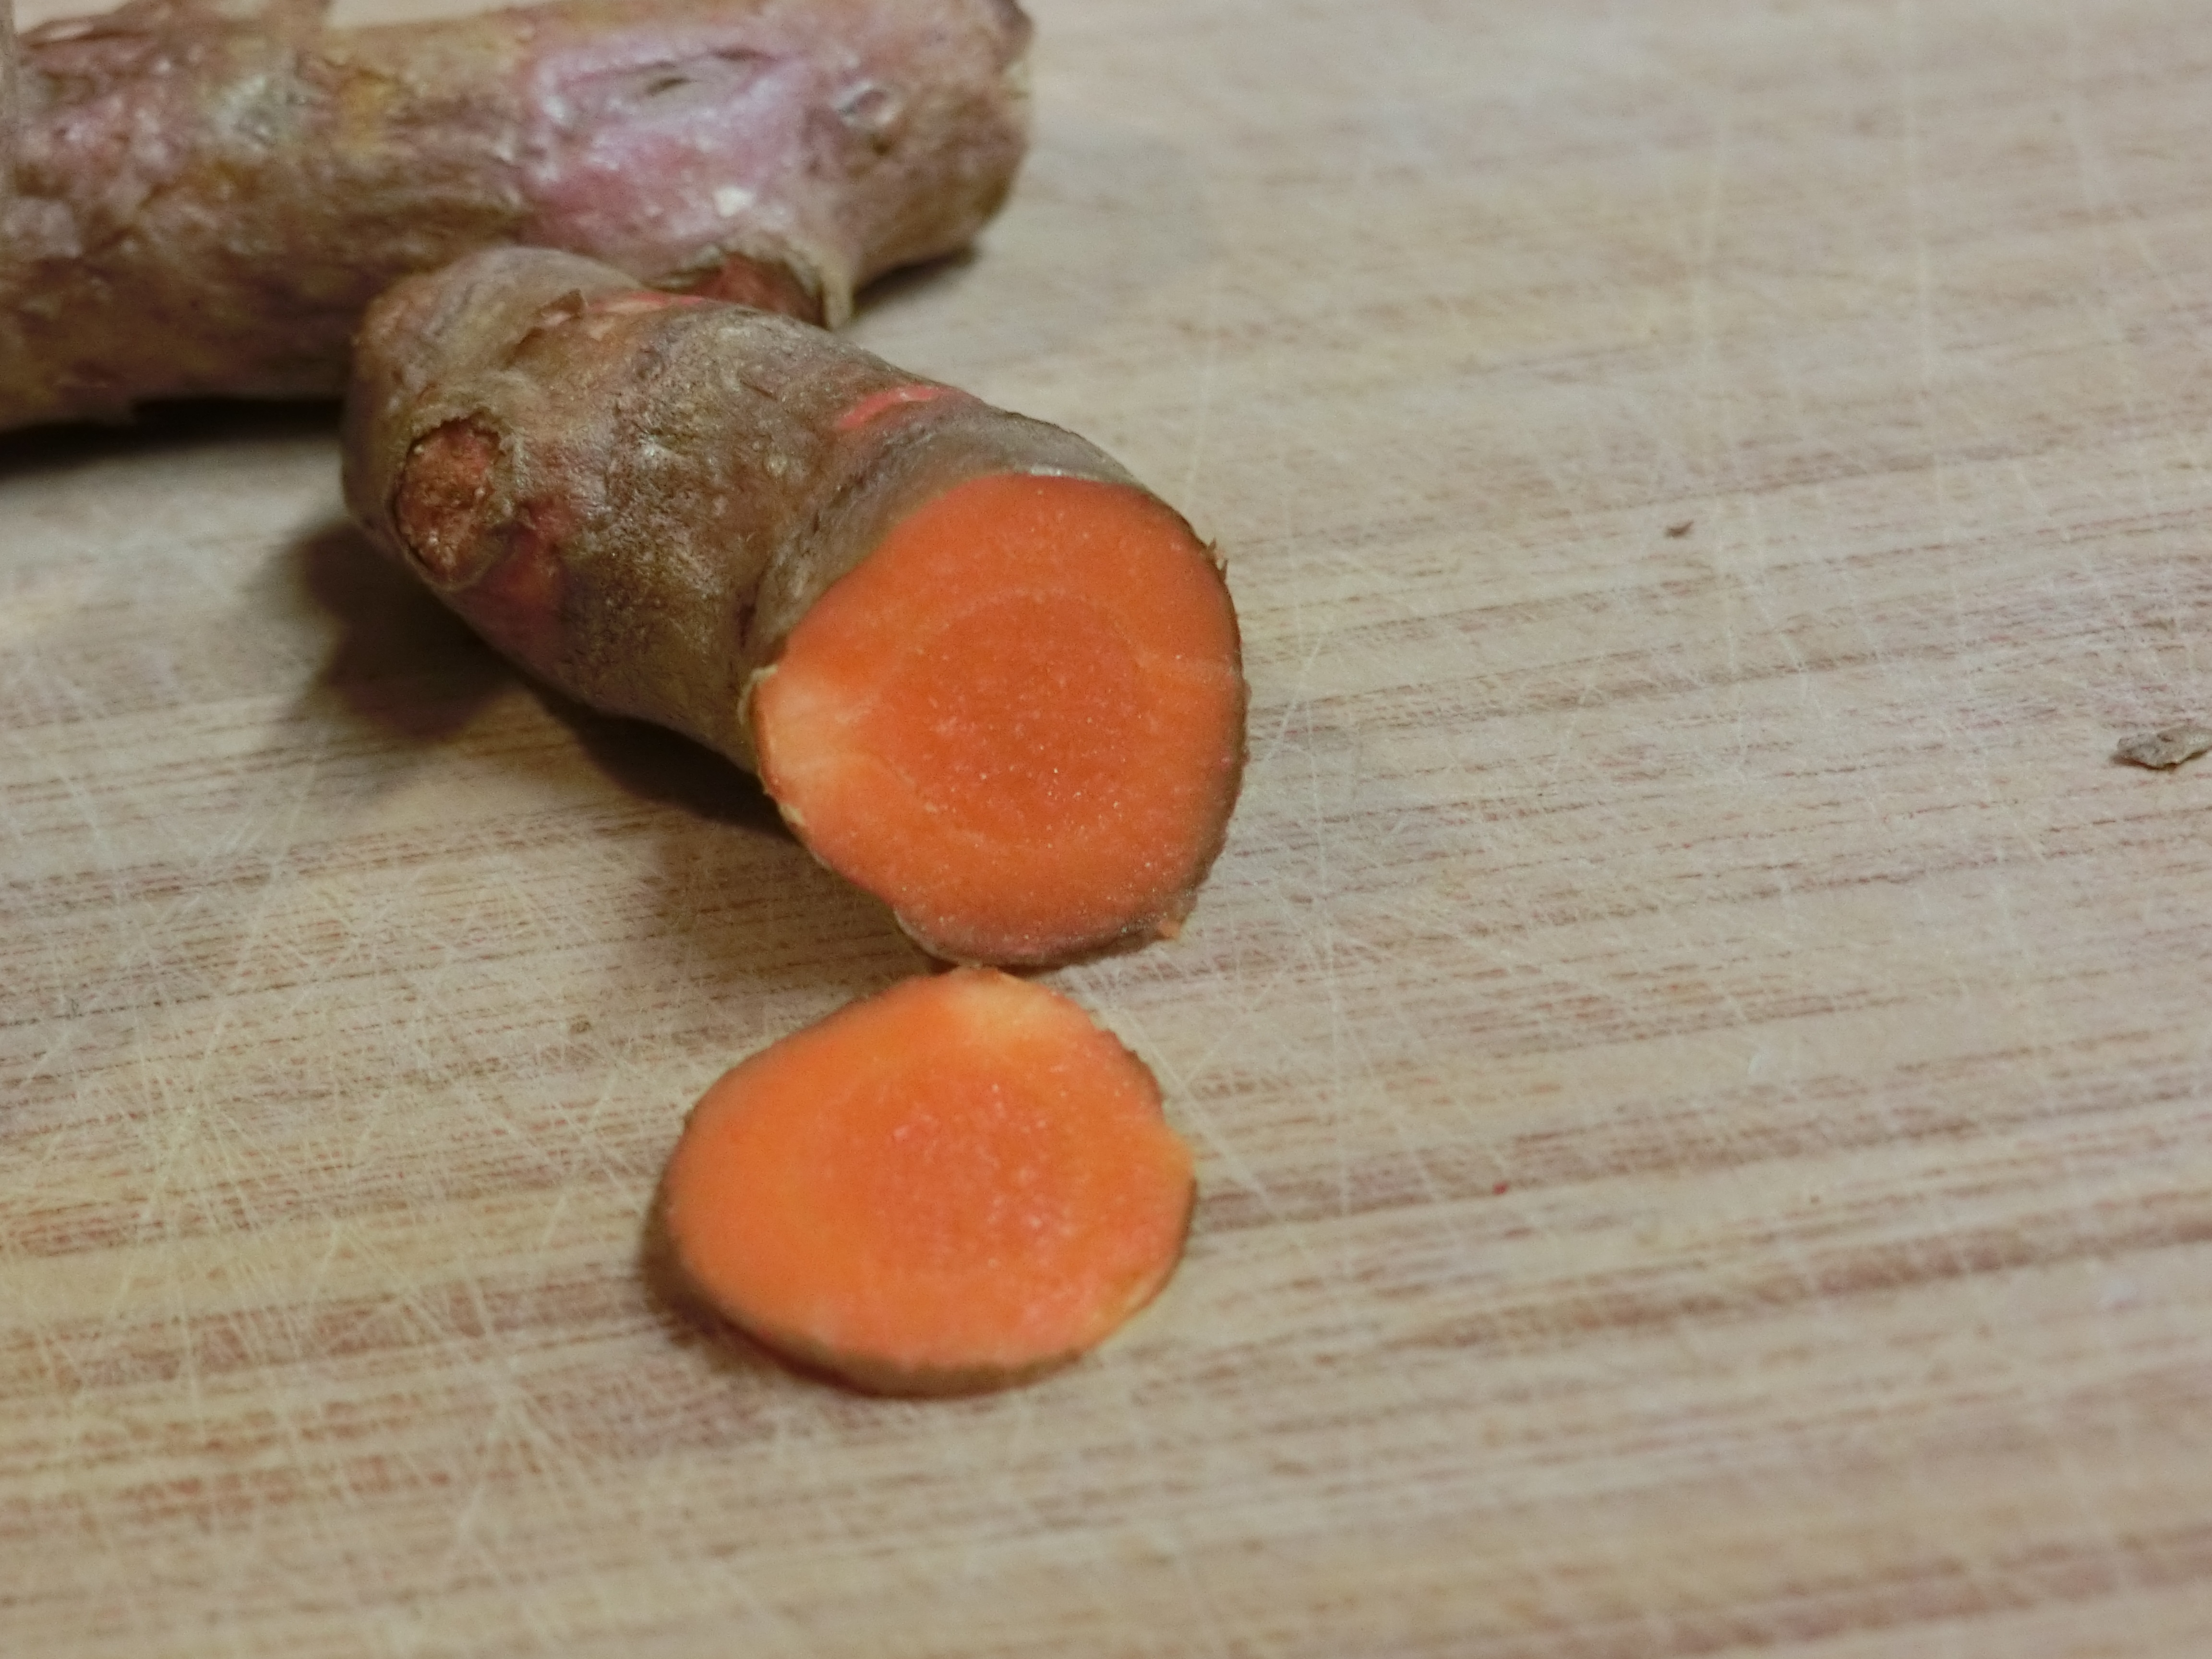
food, spice, produce, vegetable, healthy, meat, root, turmeric, vegetables, root vegetables, raw food, tuber